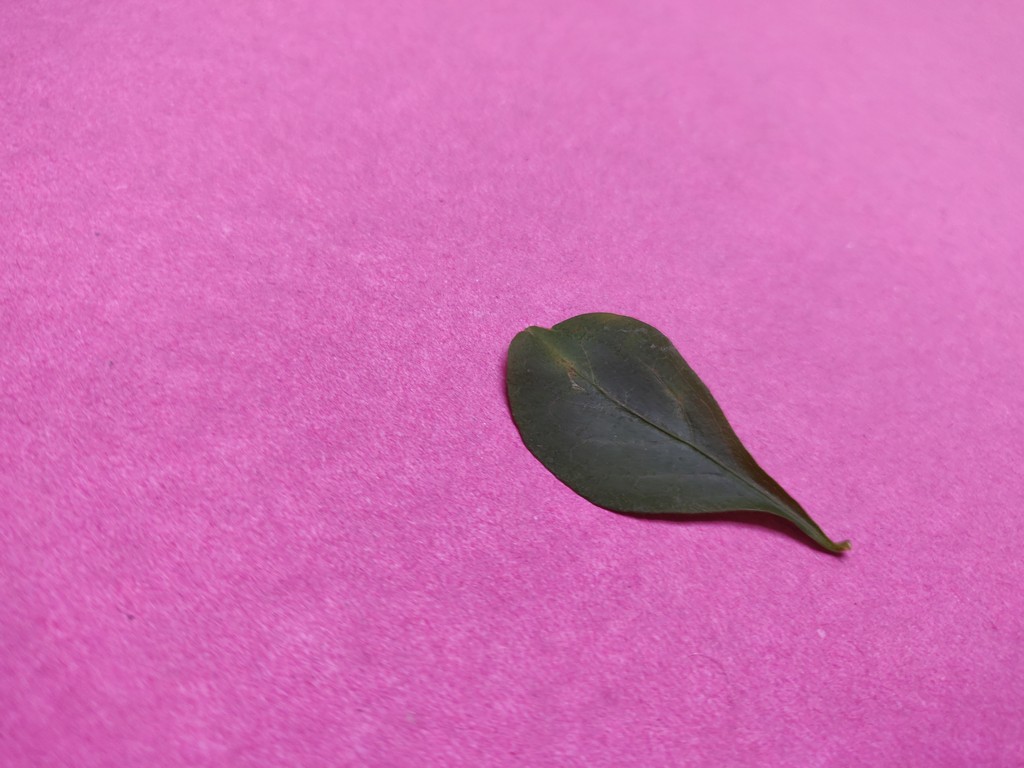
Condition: Unhealthy
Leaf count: single
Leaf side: front